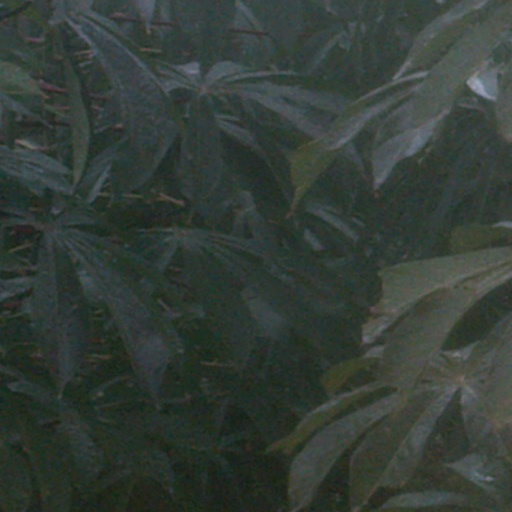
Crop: cassava